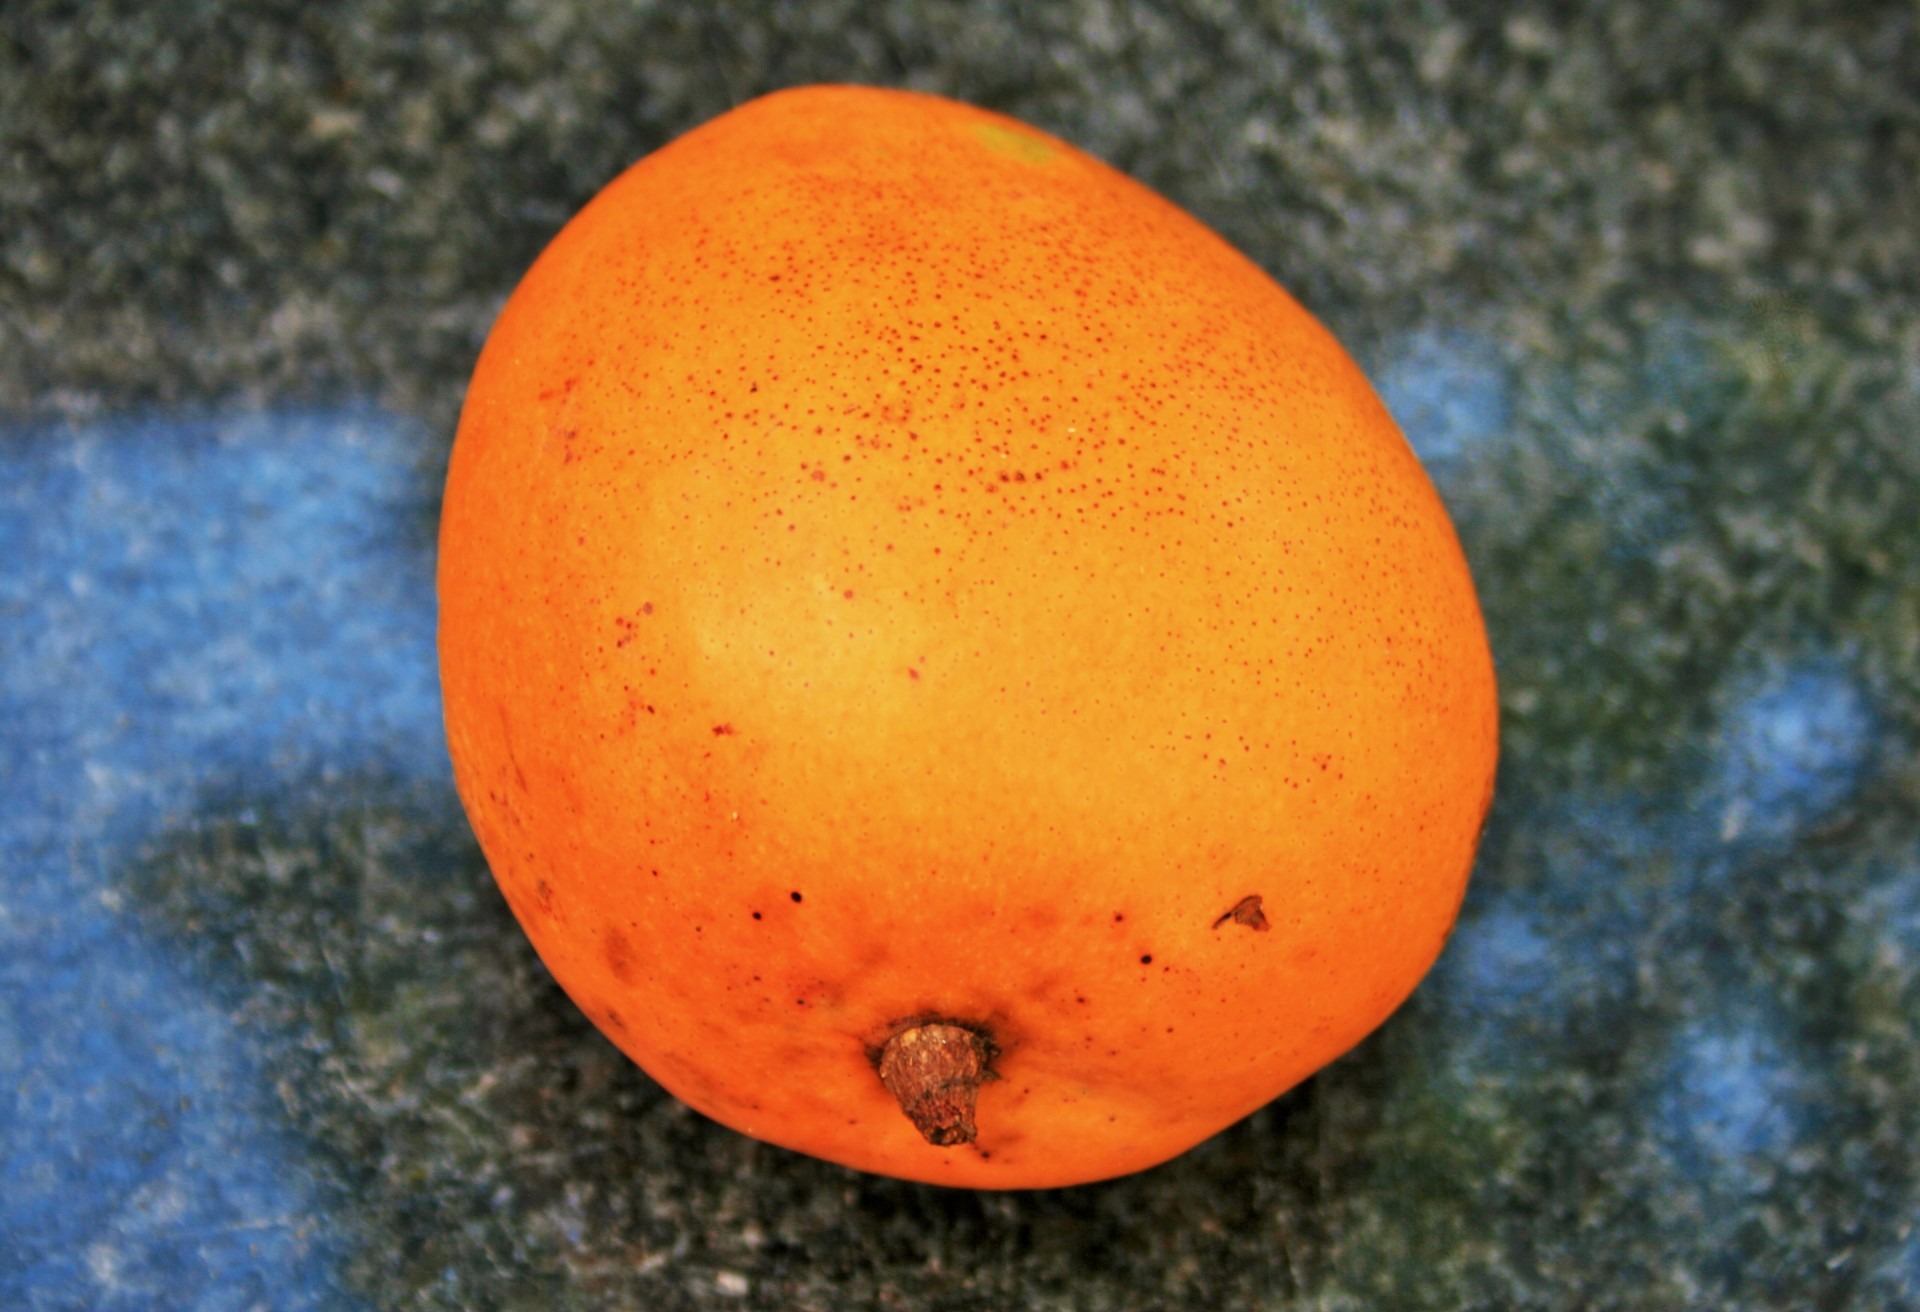
plant, fruit, leaf, round, flower, orange, food, produce, tropical, fresh, yellow, egg, close up, mango, macro photography, flowering plant, land plant